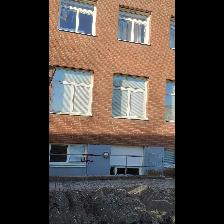
Label: NonHuman